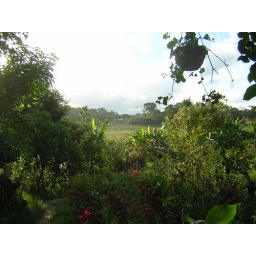
View from the porch of finca Fuente De Vida, home of Elin and Juan Antonio, in the mountains north of Esteli, Nicaragua